Charles-Joseph Traviès de Villers

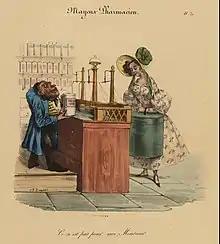
Caricature showing the hunchback character "Mayeux" as a pharmacist. He holds a large tin of "onguent gris", a grey ointment used in the 19th century to treat skin conditions caused by syphilis. The young woman at the counter tells him "Ce n'est pas pour moi Monsieur" (It is not for me, sir), 1831.

By the late 1820s he had become a popular caricaturist enjoying particular success with his collections "Tableau de Paris" and "Galerie des Épicuriens". He then joined Charles Philipon's satirical magazines "La Caricature" and "La Charivari" where he was to become one of their most prolific caricaturists. Both magazines were highly critical of the July Monarchy and its king, Louis Philippe, whom they mercilessly caricatured. His most famous creation during this period was the character "Mayeaux" (sometimes spelled "Mahieux") a hunchback who came to represent all the faults and foibles of the "bourgeoisie" who were the principle supporters of Louis Philippe. The character, which first appeared in the pages of "La Caricature" in 1831, was the inspiration for several other satirists including Daumier, Grandville, and Honoré de Balzac. Using pseudonyms, Balzac wrote two articles on Mayeux's adventures for "La Caricature"—"M. Mahieux en société" and "M. Mahieux au bal de l'Opéra".